Spanish conquest of Honduras

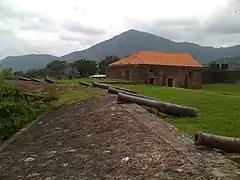
Fortress of Santa Barbara in Trujillo, is the oldest fortress in American mainland.

Cristóbal de Olid sailed from Mexico in January 1524, stopping off in Cuba to collect supplies set aside for him by Hernán Cortés. The governor of Cuba, Diego Velázquez, was an enemy of Cortés and persuaded Olid to take Honduras for himself. Olid arrived off northern Honduras in early May, some distance to the east of Puerto de Caballos. He disembarked with 360 Spaniards and 22 horses, and founded Triunfo de la Cruz, still known by this name, near the modern port of Tela. He claimed the new territory in Cortés' name, but after founding the new town he openly rejected him, with the support of the majority of his men. He then carried out a campaign of conquest in what is now western Honduras, subjugating the heavily populated towns of Naco and Tencoa, which did little to resist.